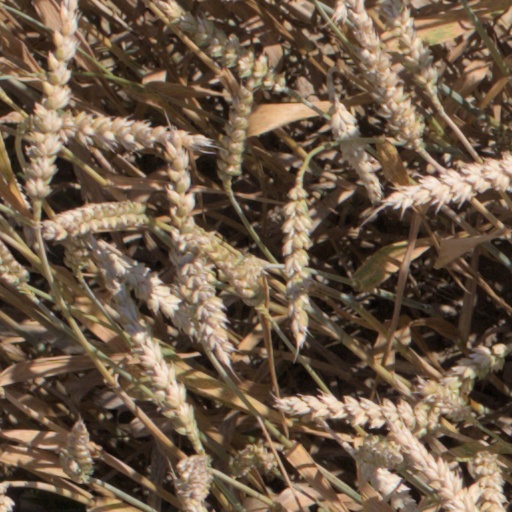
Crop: wheat